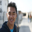
Label: man